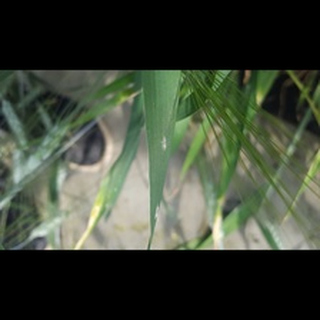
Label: wheat_mildew